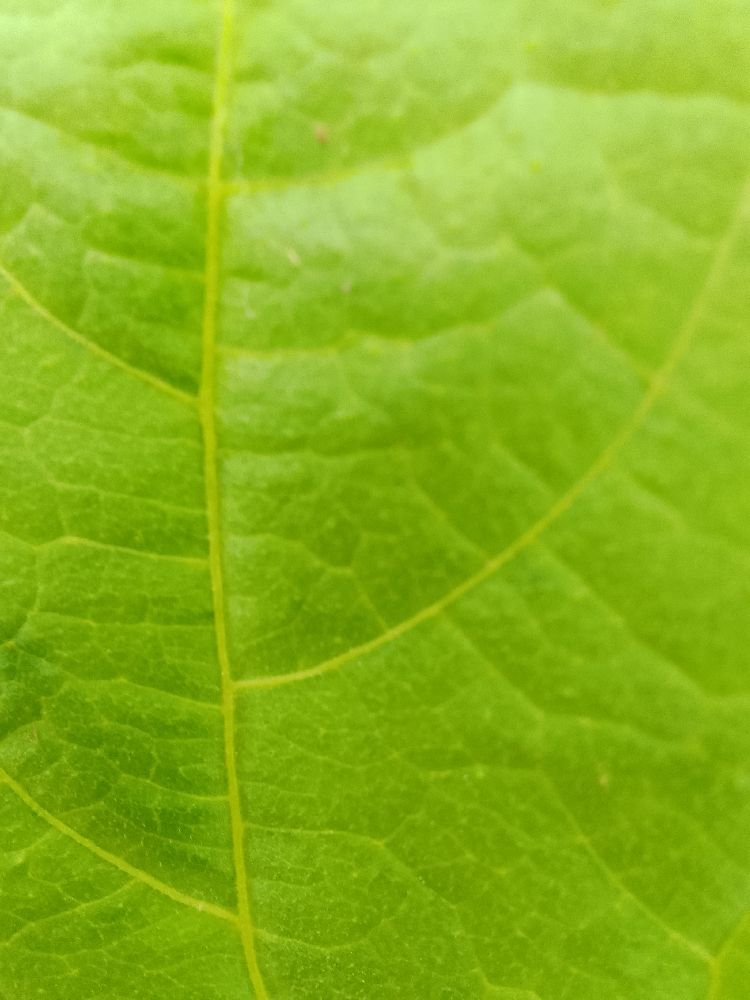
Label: healthy